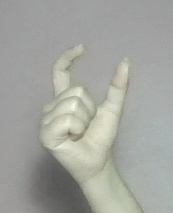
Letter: nun